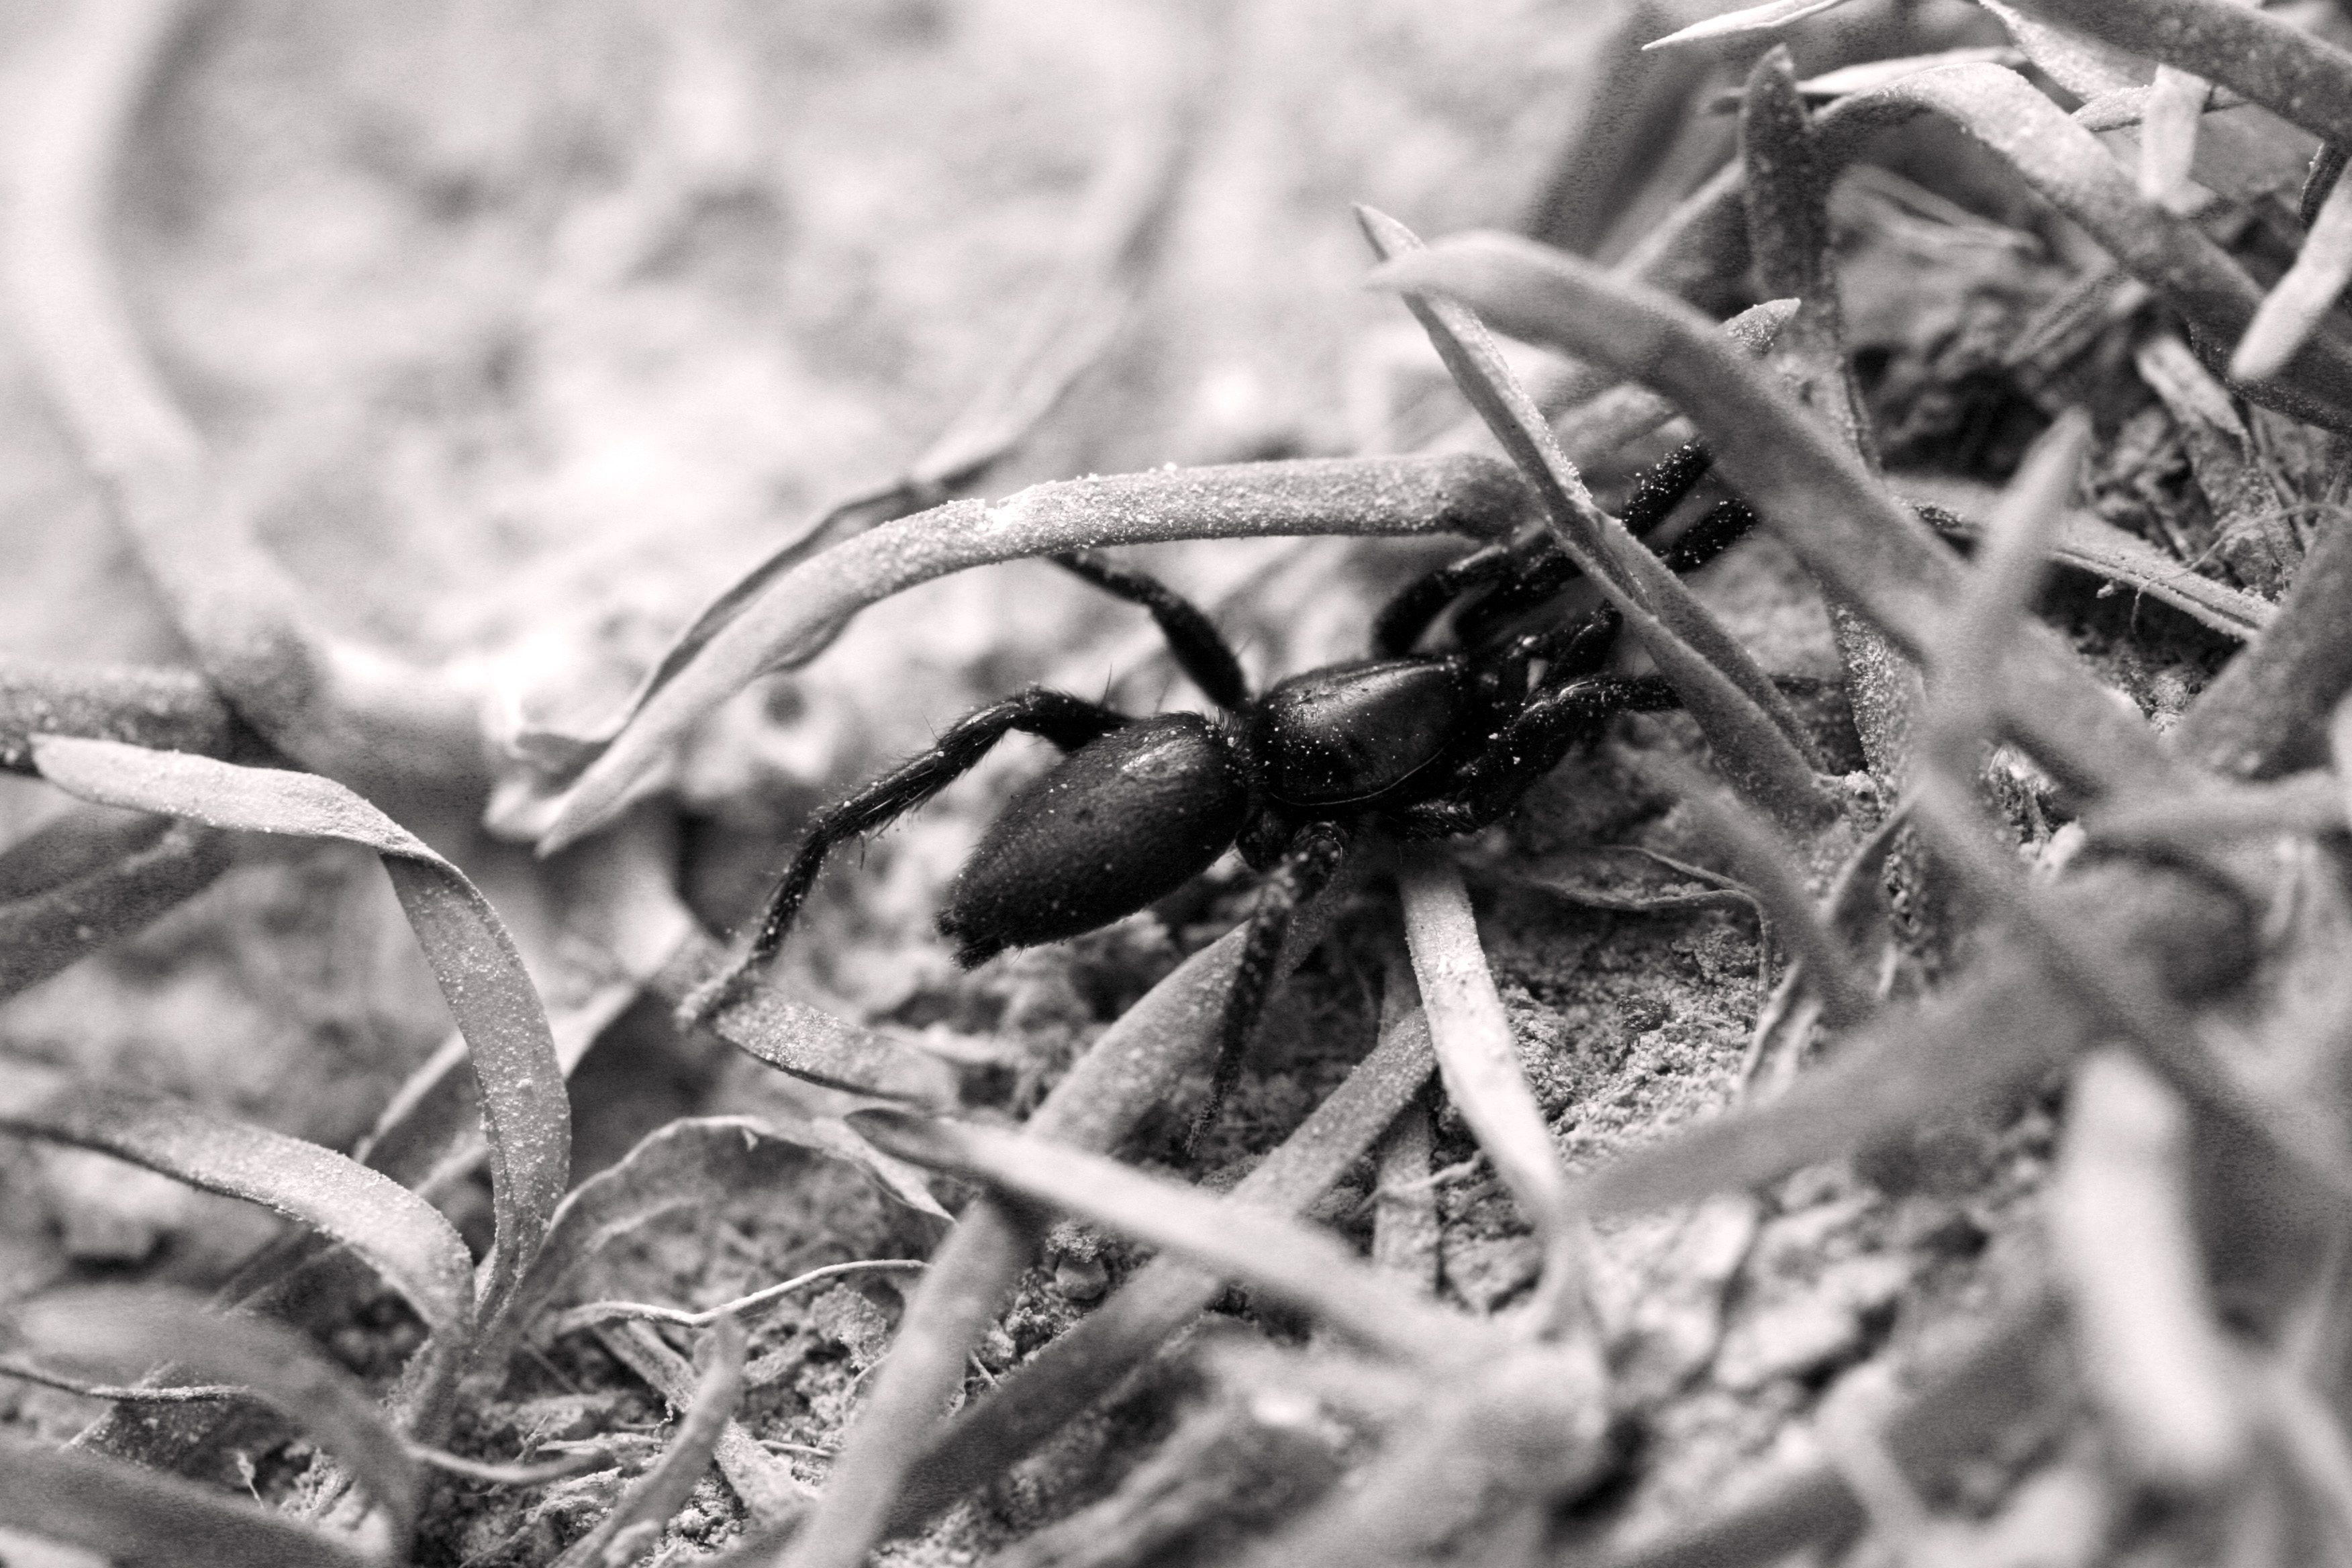
branch, black and white, white, photography, leaf, flower, insect, black, monochrome, invertebrate, close up, spider, macro photography, monochrome photography